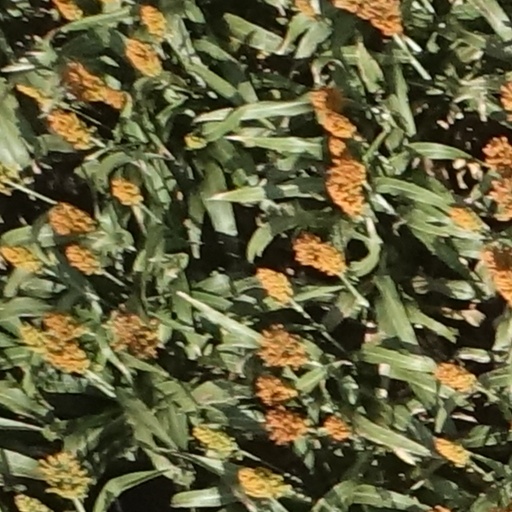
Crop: sorghum